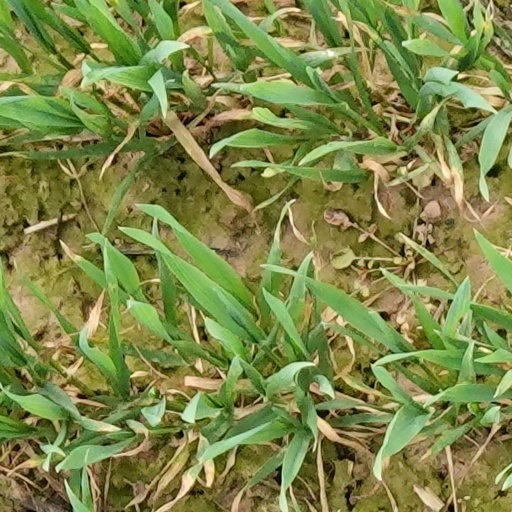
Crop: wheat